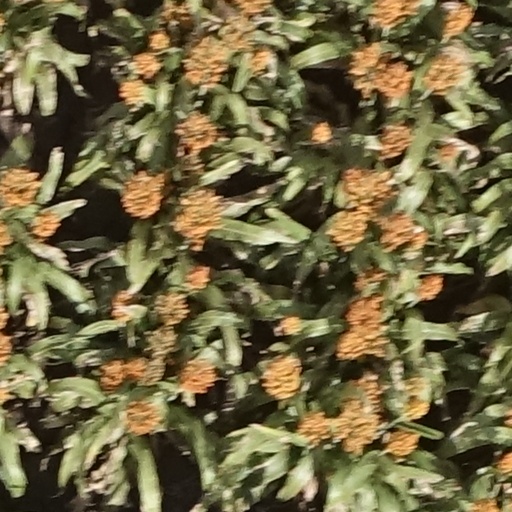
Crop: sorghum